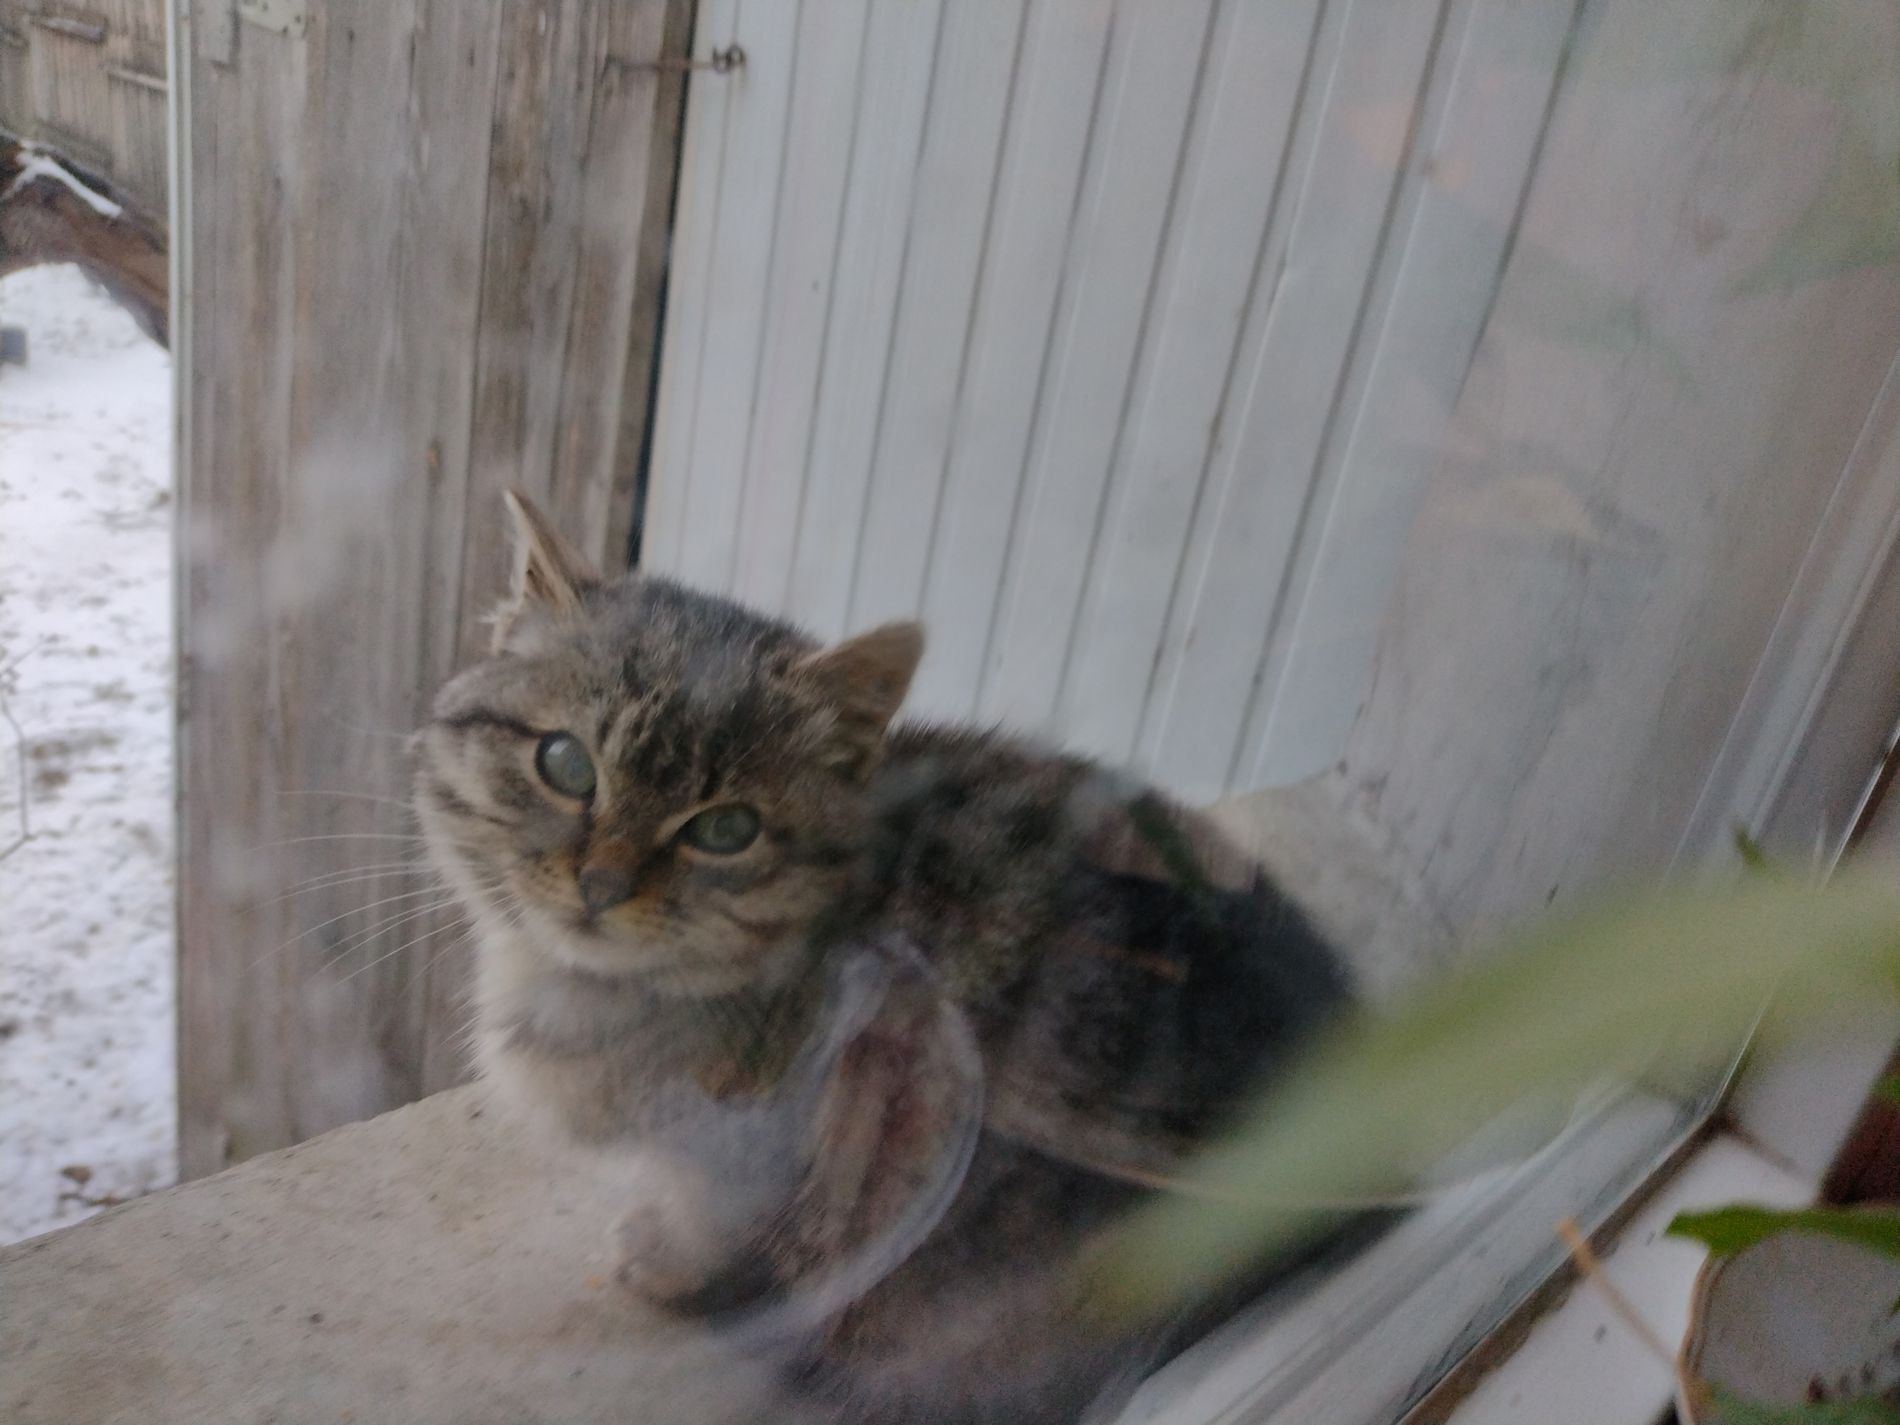
Outdoors Cat at Window in Winter
A gray tabby cat with green-gray eyes sits on a windowsill and looks through the glass.
The window appears slightly fogged because of the reflections of light.
Outside the window, there is snow on the ground and a wooden door and iron plate that appears to be a camping hut.
Indoor there is a plant pot and a blurry green plant.
Shot from inside looking out, this interior photograph captures A gray tabby cat with green-gray eyes sitting on a windowsill.
The color palette consists of gray color for the cat, brown color for the wooden door, and white snow and iron plate.
The composition creates a sense of quiet winter and the beauty of cats.
Labels: Animal, Cat, Kitten, Mammal, Pet, Manx, Outdoors, Abyssinian, Backyard, Nature, Yard, Wood, Window, Snow, Plant Pot, Blurry plant, Indoor, Iron Plate
Camera: motorola moto g(30)
Aperture: F1.7
Exposure: 1/33 sec
ISO: 241
Focal length: 4.7 mm